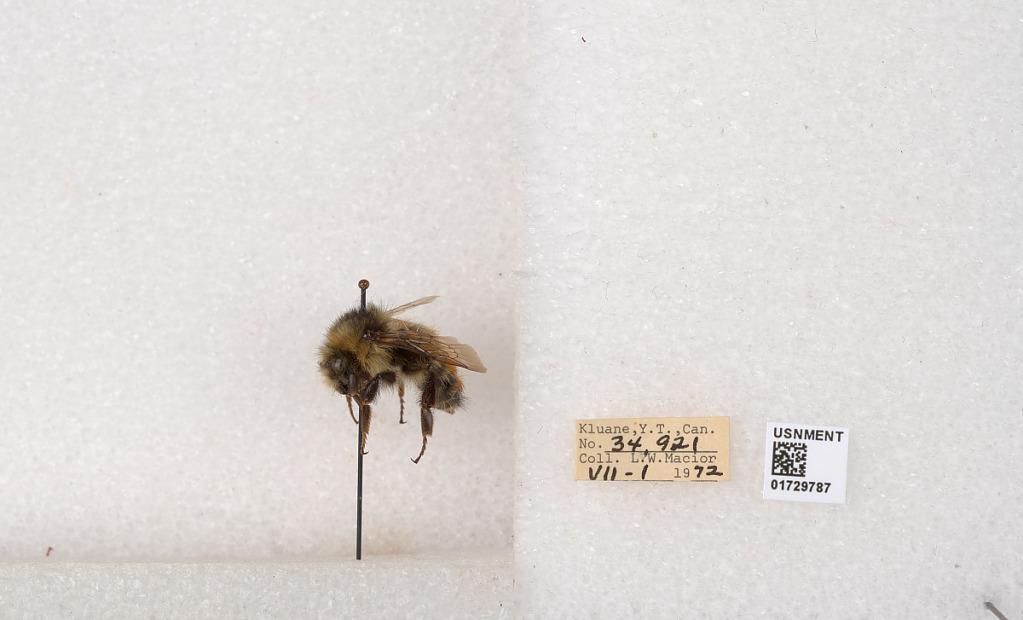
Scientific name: Bombus flavifrons Cresson
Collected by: L. Macior
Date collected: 1972-7-1
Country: Canada
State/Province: Yukon Territory
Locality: Kluane National Park and Reserve
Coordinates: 60.7493, -139.504